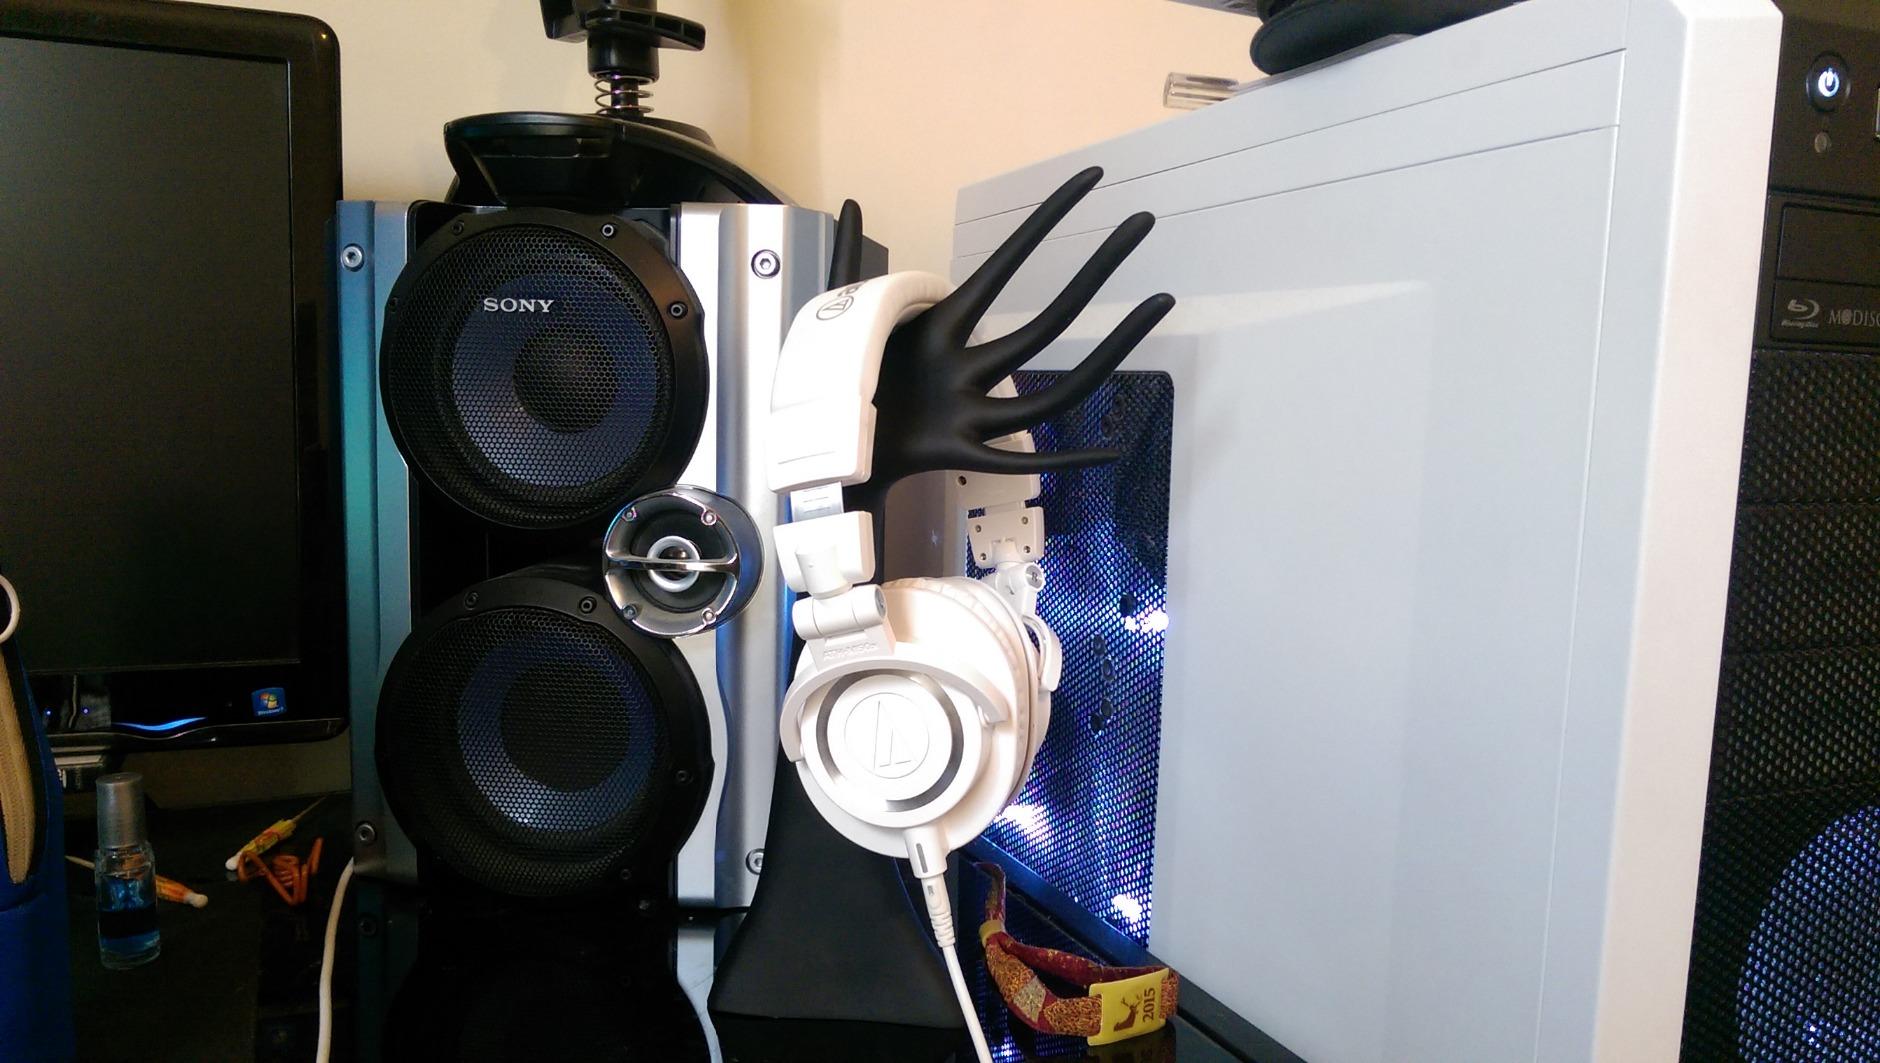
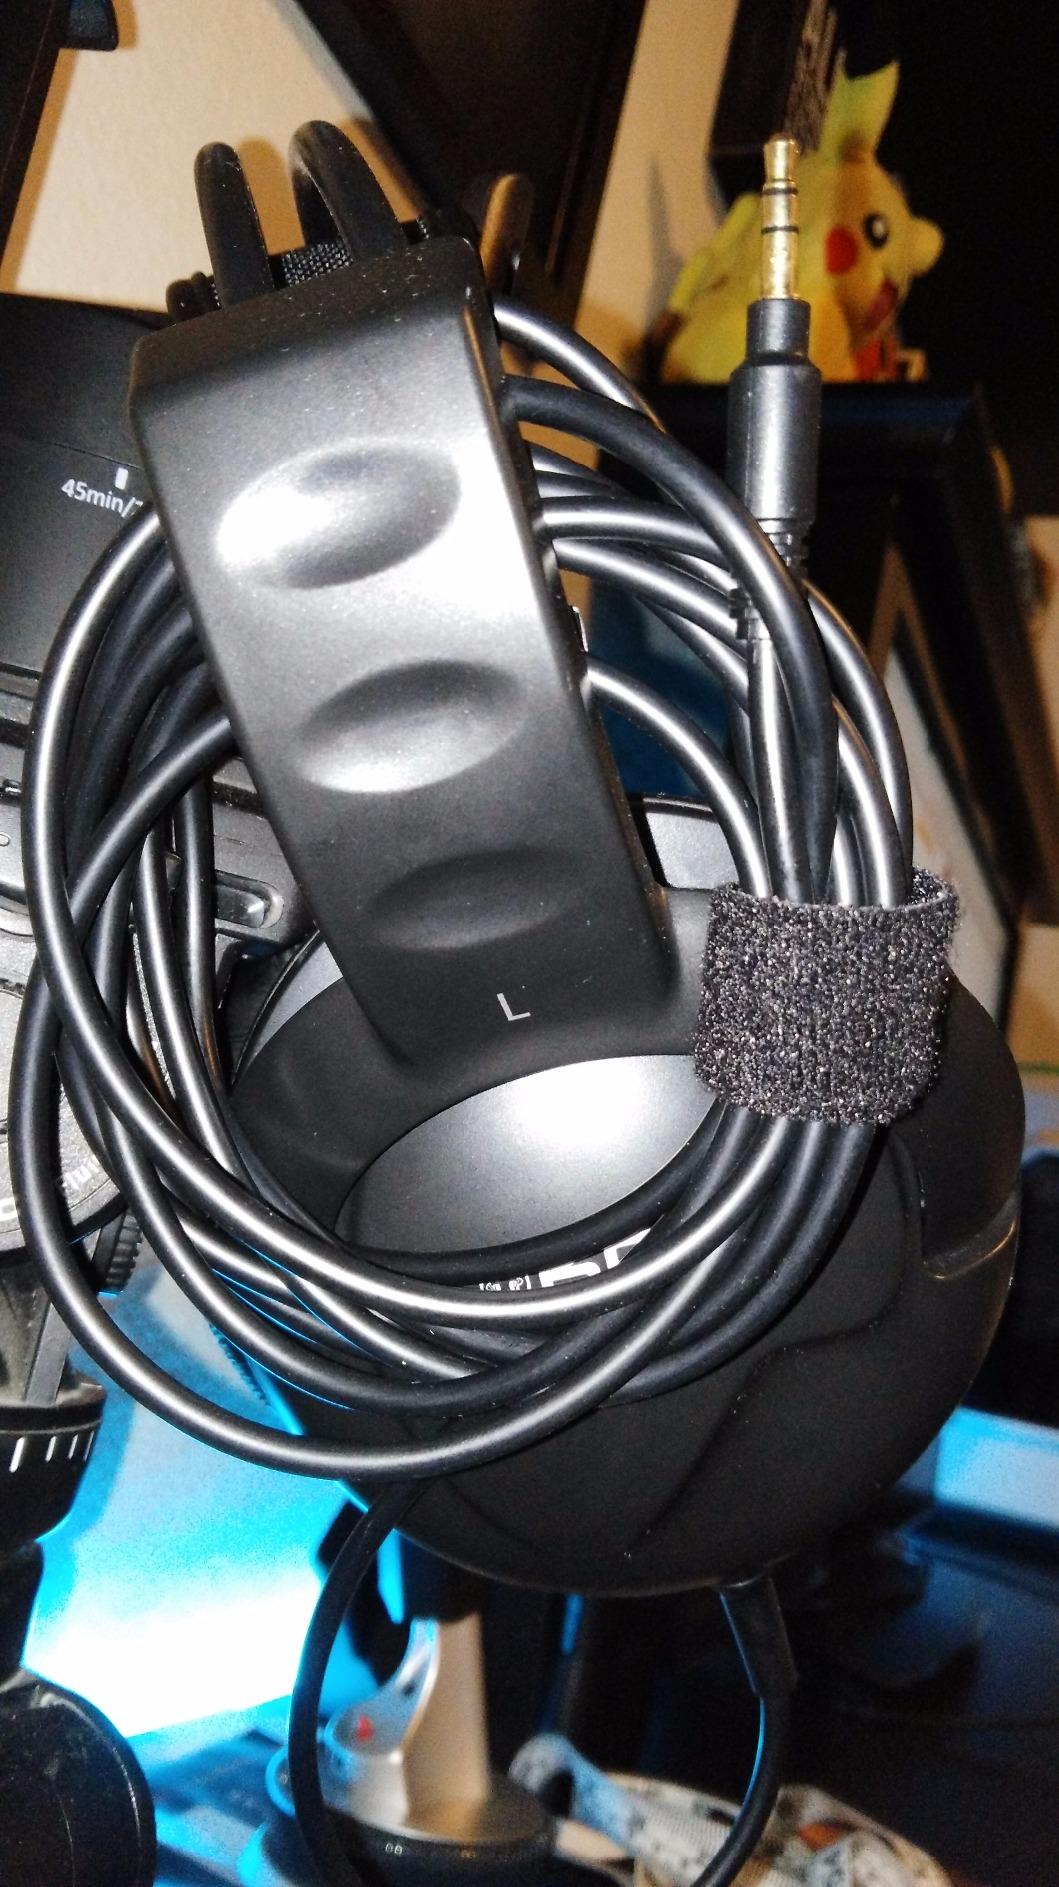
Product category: headphones
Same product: no